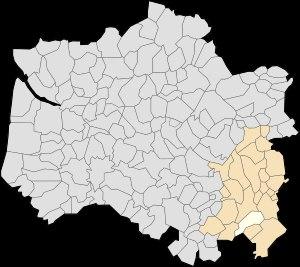
Wail est une commune française située dans le département du Pas-de-Calais en région Hauts-de-France.